Suwa Nejiko

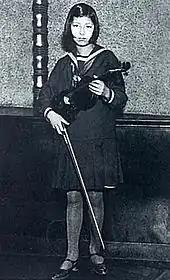
In 1932

Suwa was born in Tokyo in 1920. Her father was a wealthy industrialist who ran a fertilizer factory in Yamagata Prefecture; her mother was an aspiring singer who had studied music at the .